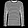
Label: Pullover